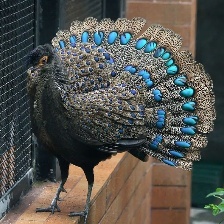
Species: BORNEAN PHEASANT
Scientific name: POLYPLECTRON SCHLEIERMACHERI